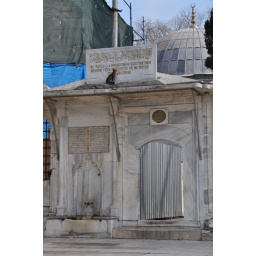
At this mosque, a cat had climbed up to read the marble sign over the entrance to the burial yard